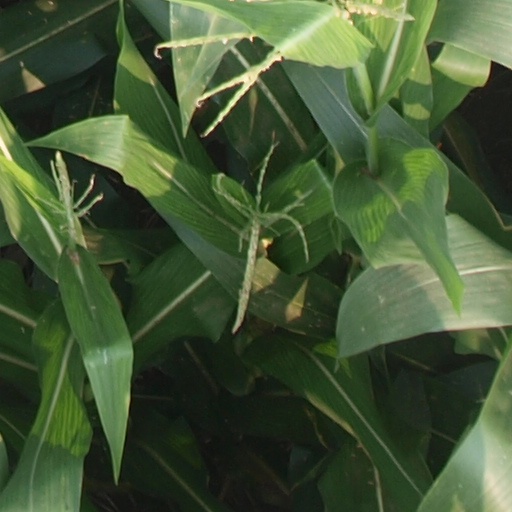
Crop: maize; corn